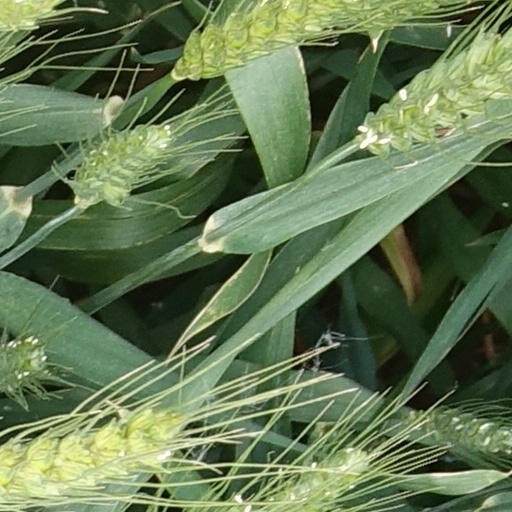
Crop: wheat